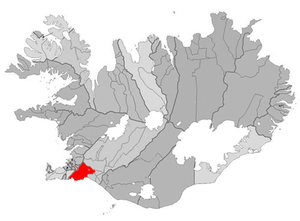
Ölfus est une municipalité du sud-ouest de l'Islande.